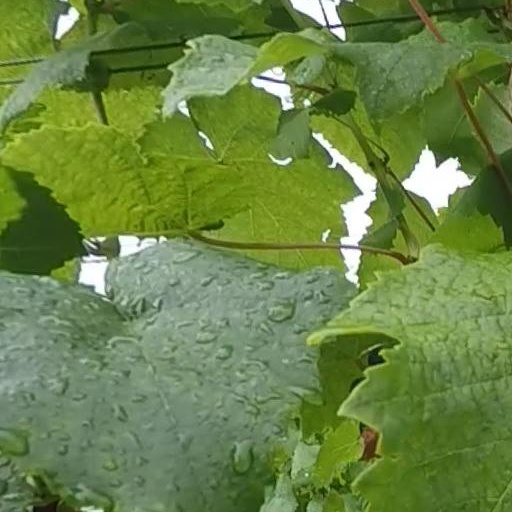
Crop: grape